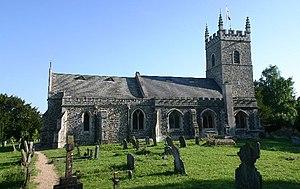
Horringer est un village et une paroisse civile du district de St Edmundsbury, dans le Suffolk. Localisé au bord de l'A143, à environ deux miles au sud-ouest de Bury St Edmunds, le village compte 890 habitants en 2005.